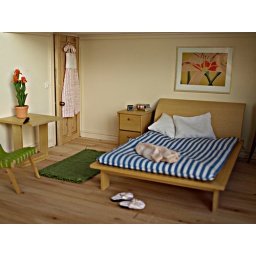
Oriental style dolls house bed in 1/12th (photo by Annina)